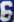
Number: 6